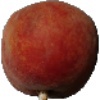
Label: Peach 1